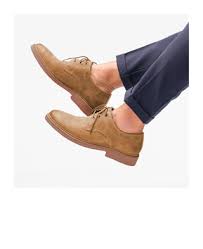
Label: Brogue